Sylvanus N. Staples House

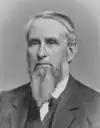
Sylvanus N. Staples

The Greek Revival style, -story, wood-framed house was built in 1837 by Sylvanus Staples, a leading merchant of the Weir Village area of Taunton. Staples (1811-1893) went to sea as a young man, and was by the 1830s a successful merchant, dealing in flour and groceries. He greatly expanded is business during the 19th century, and died in this house in 1893.